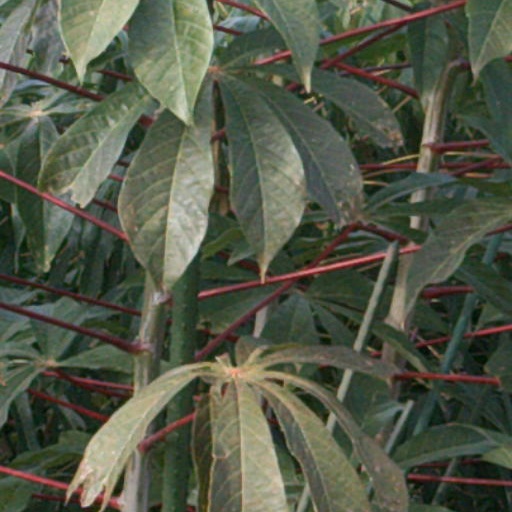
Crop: cassava